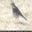
Label: bird